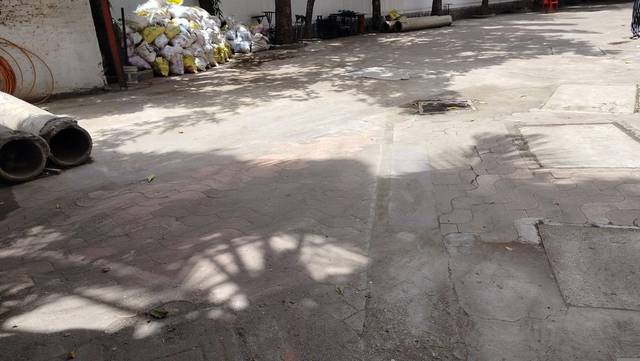
Region: India
Coordinates: 19.051, 72.83